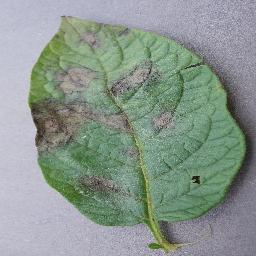
Label: Potato___Late_blight